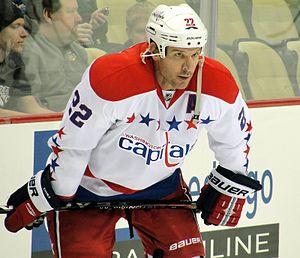
Mike Knuble est un joueur américain de hockey sur glace professionnel évoluant au poste d'ailier droit.